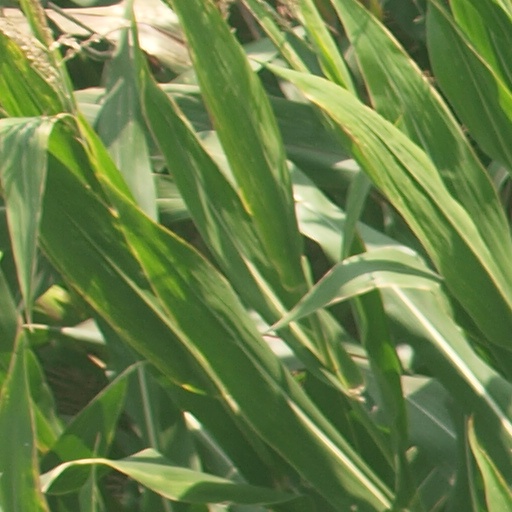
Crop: maize; corn